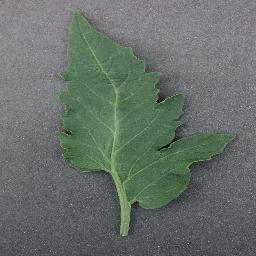
Label: Tomato___healthy